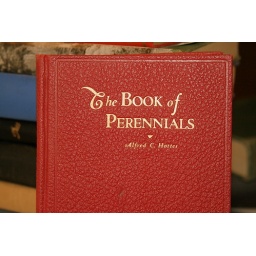
Learn to plant a garden that comes back to visit you every year! This book is in my Etsy shop!